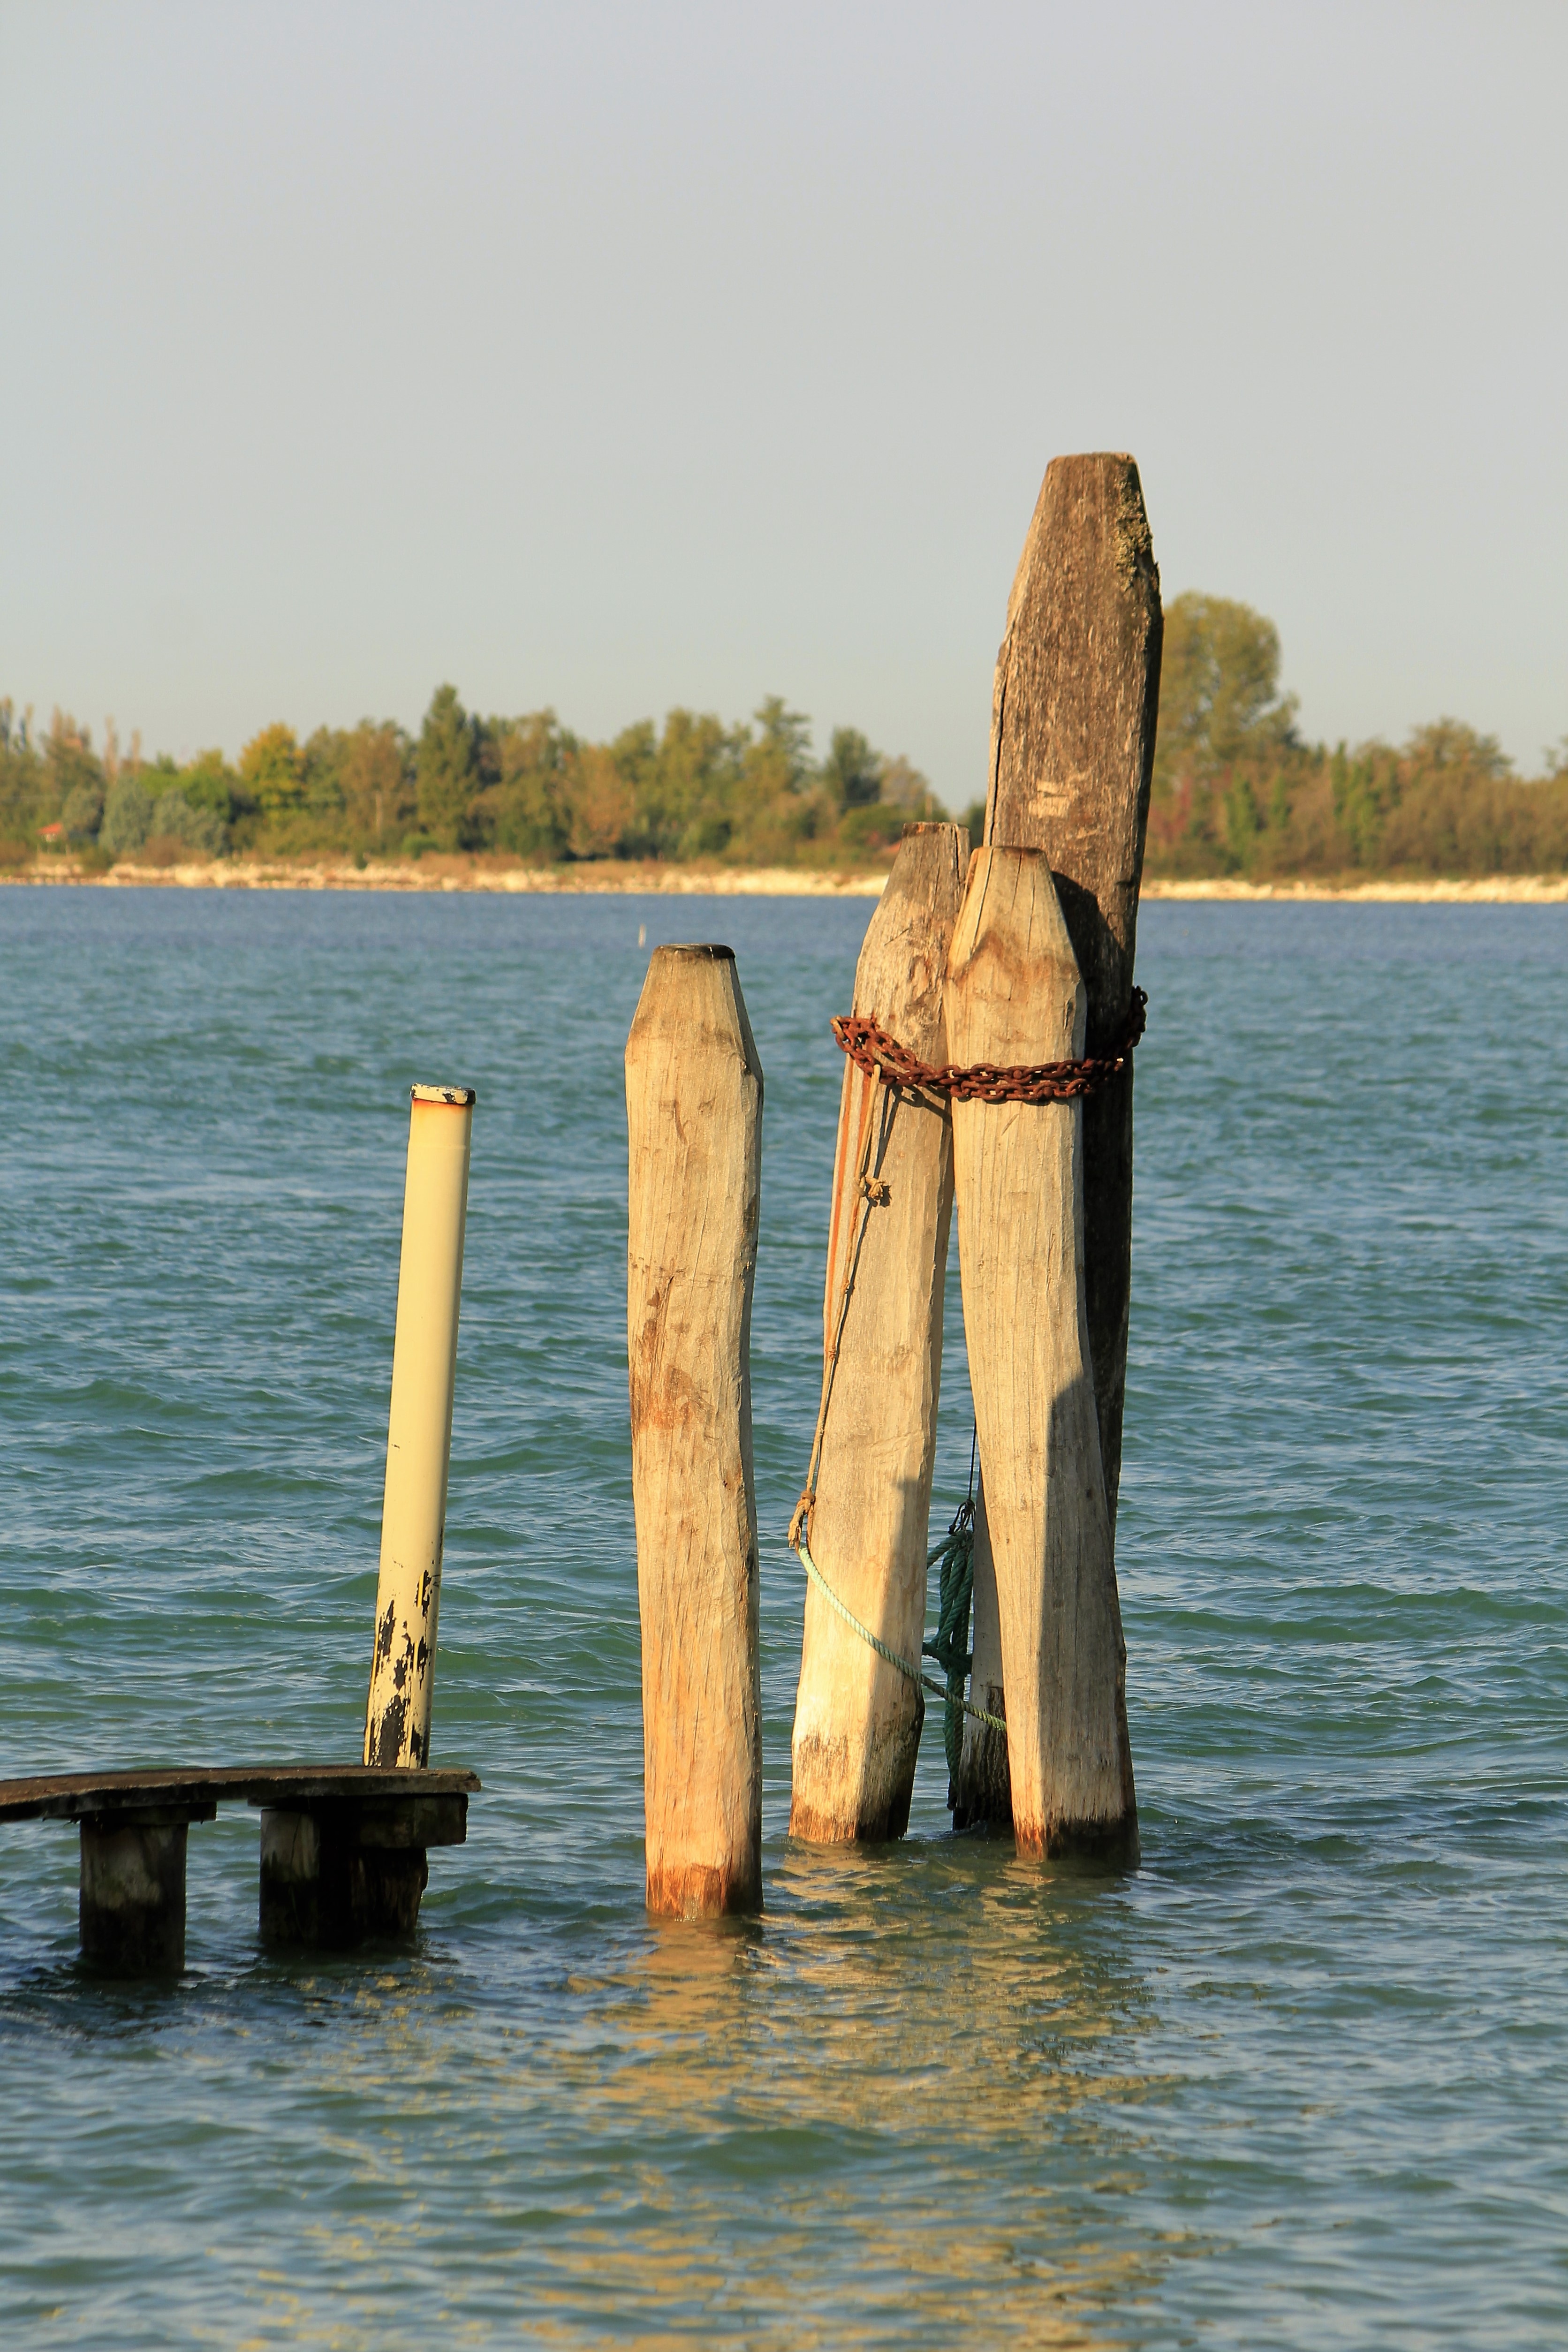
sea, water, rock, wood, vacation, paddle, create, sculpture, mood, piles